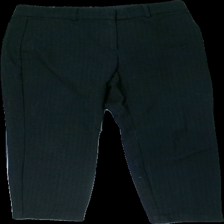
View: front
Type: Trousers
Category: Ladies
Brand: H&M
Colors: Black
Material: 66% polyester 34% viscose
Pattern: Striped
Cut: Regular
Size: 36
Season: All
Damage: hairy
Price range: 50-100
Recommended usage: Reuse